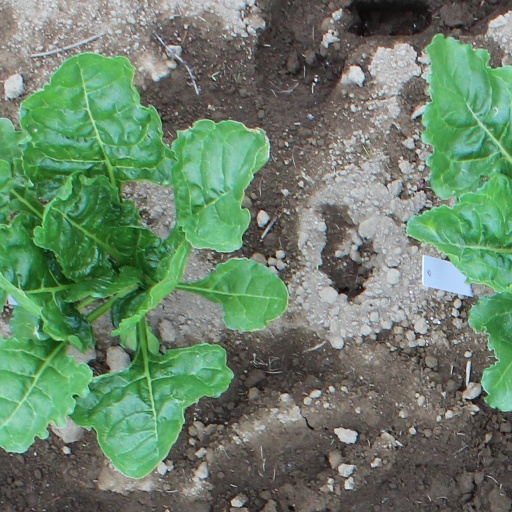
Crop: sugar beet